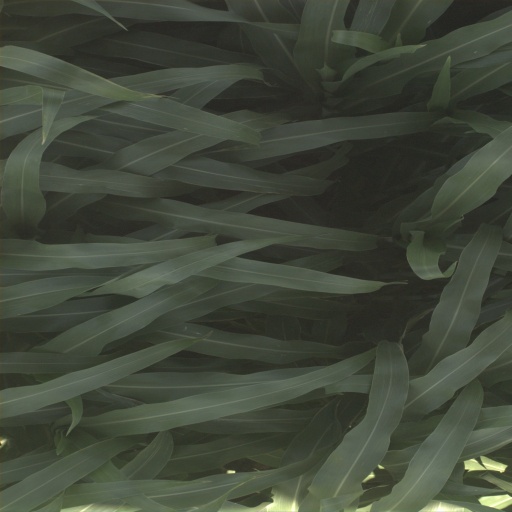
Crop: sorghum